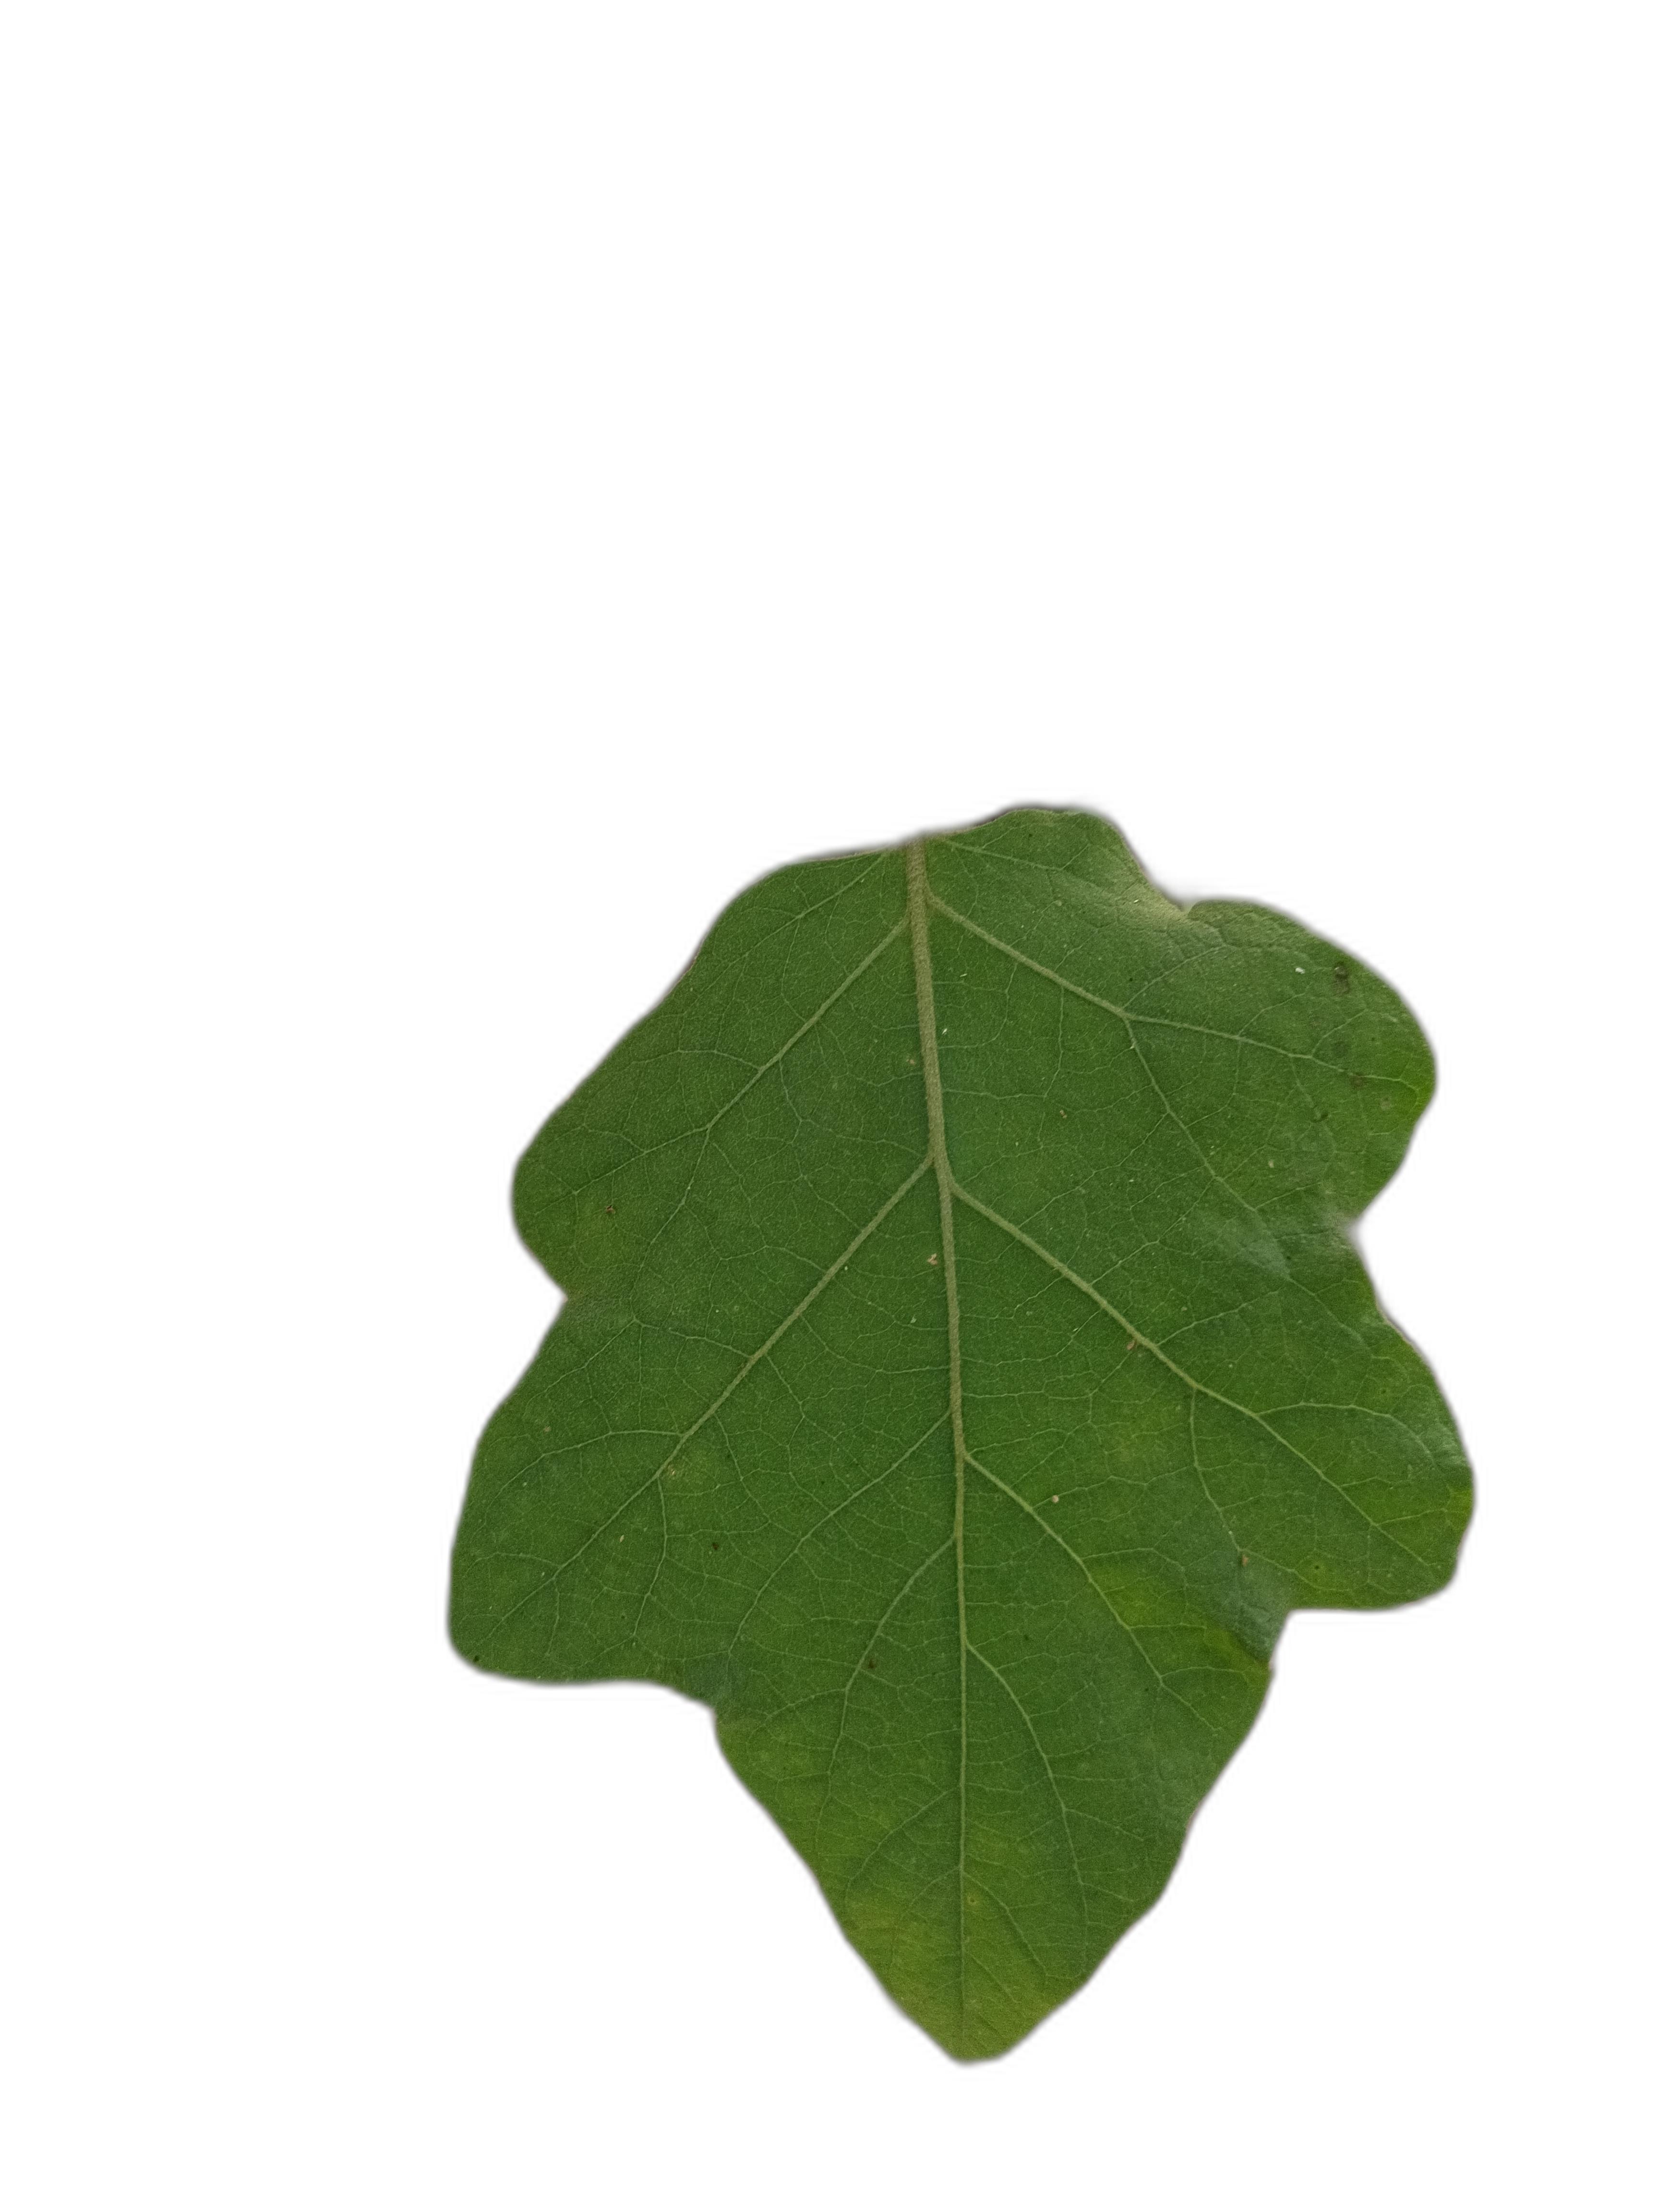
Label: Healthy Leaf